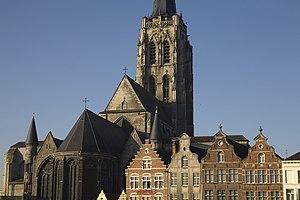
Audenarde est une ville néerlandophone de Belgique, située en province de Flandre-Orientale.